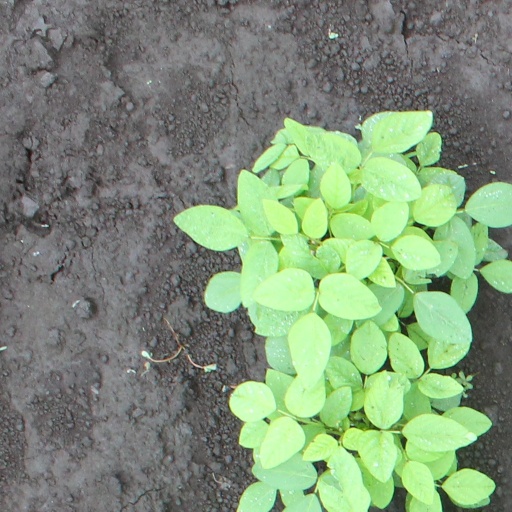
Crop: soybean